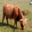
Label: cattle